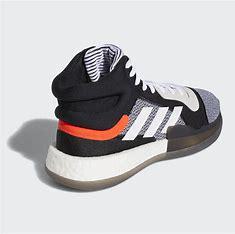
Brand: Adidas
Model: Marquee Boost